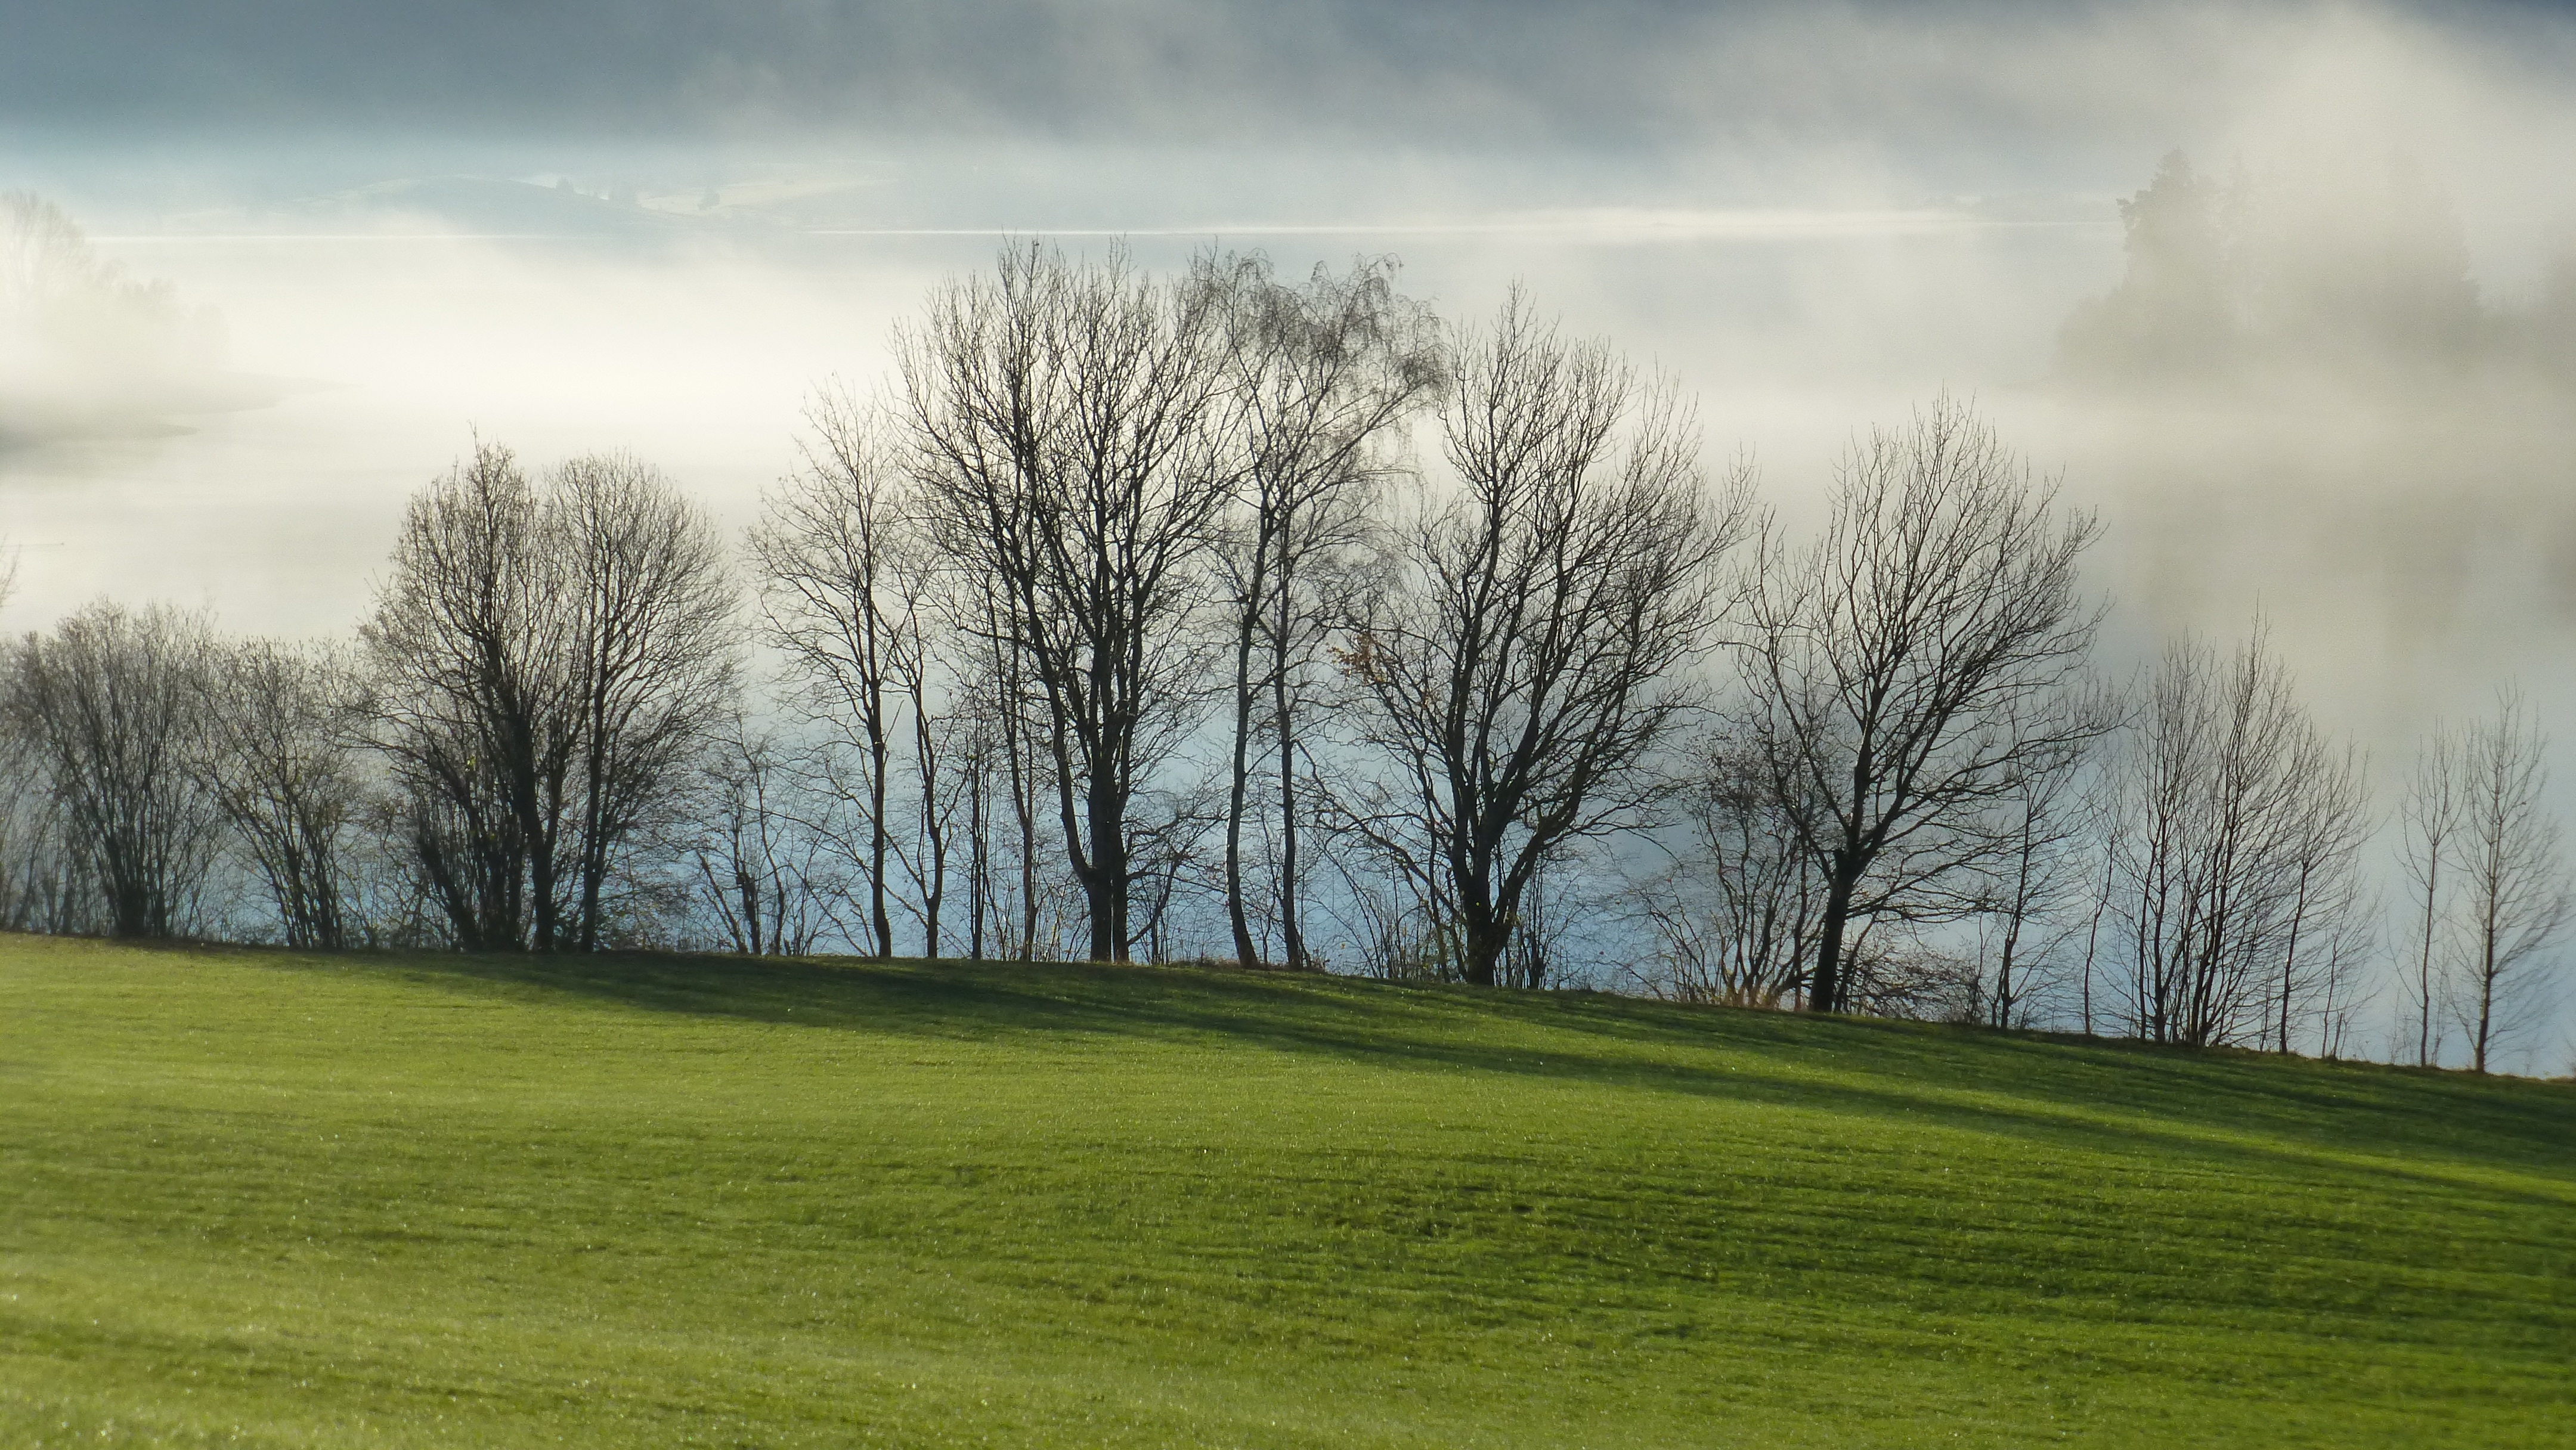
landscape, tree, nature, grass, horizon, cloud, plant, sky, fog, field, lawn, meadow, prairie, sunlight, morning, hill, green, autumn, shadow, plain, trees, grassland, habitat, rural area, allg u, lake forggensee, atmospheric phenomenon, grass family, woody plant